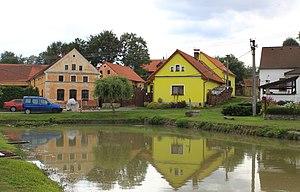
Lisov est une commune du district de Plzeň-Sud, dans la région de Plzeň, en République tchèque. Sa population s'élevait à 119 habitants en 2018.